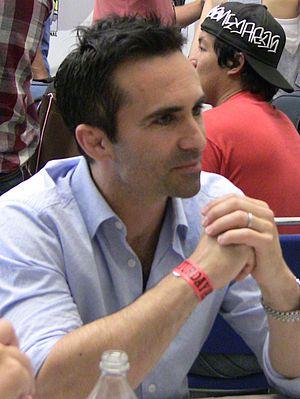
Ringer est une série télévisée américaine en 22 épisodes de 42 minutes créée par Eric C. Charmelo et Nicole Snyder, et diffusée entre le 13 septembre 2011 et le 17 avril 2012 sur The CW et sur le réseau Global au Canada.